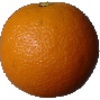
Label: Orange 1